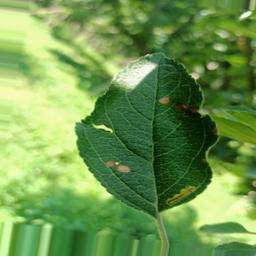
Label: Alternaria